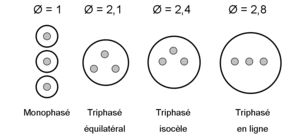
Position des différentes phases dans un GIS
Un poste électrique sous enveloppe métallique, parfois aussi dénommé poste blindé, est un poste électrique dont l'isolation est réalisée par un gaz isolant, typiquement de l'hexafluorure de soufre, et dont l'enveloppe métallique externe est mise à la terre. Ils s'opposent aux postes électriques isolés dans l'air